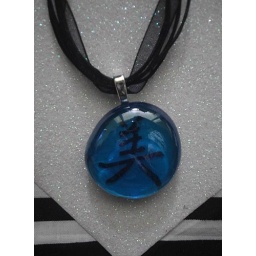
the chinese symbol for &amp;quot;beauty&amp;quot; is captured under blue glass and hangs on a multi-stranded cord &amp;amp; ribbon necklace.